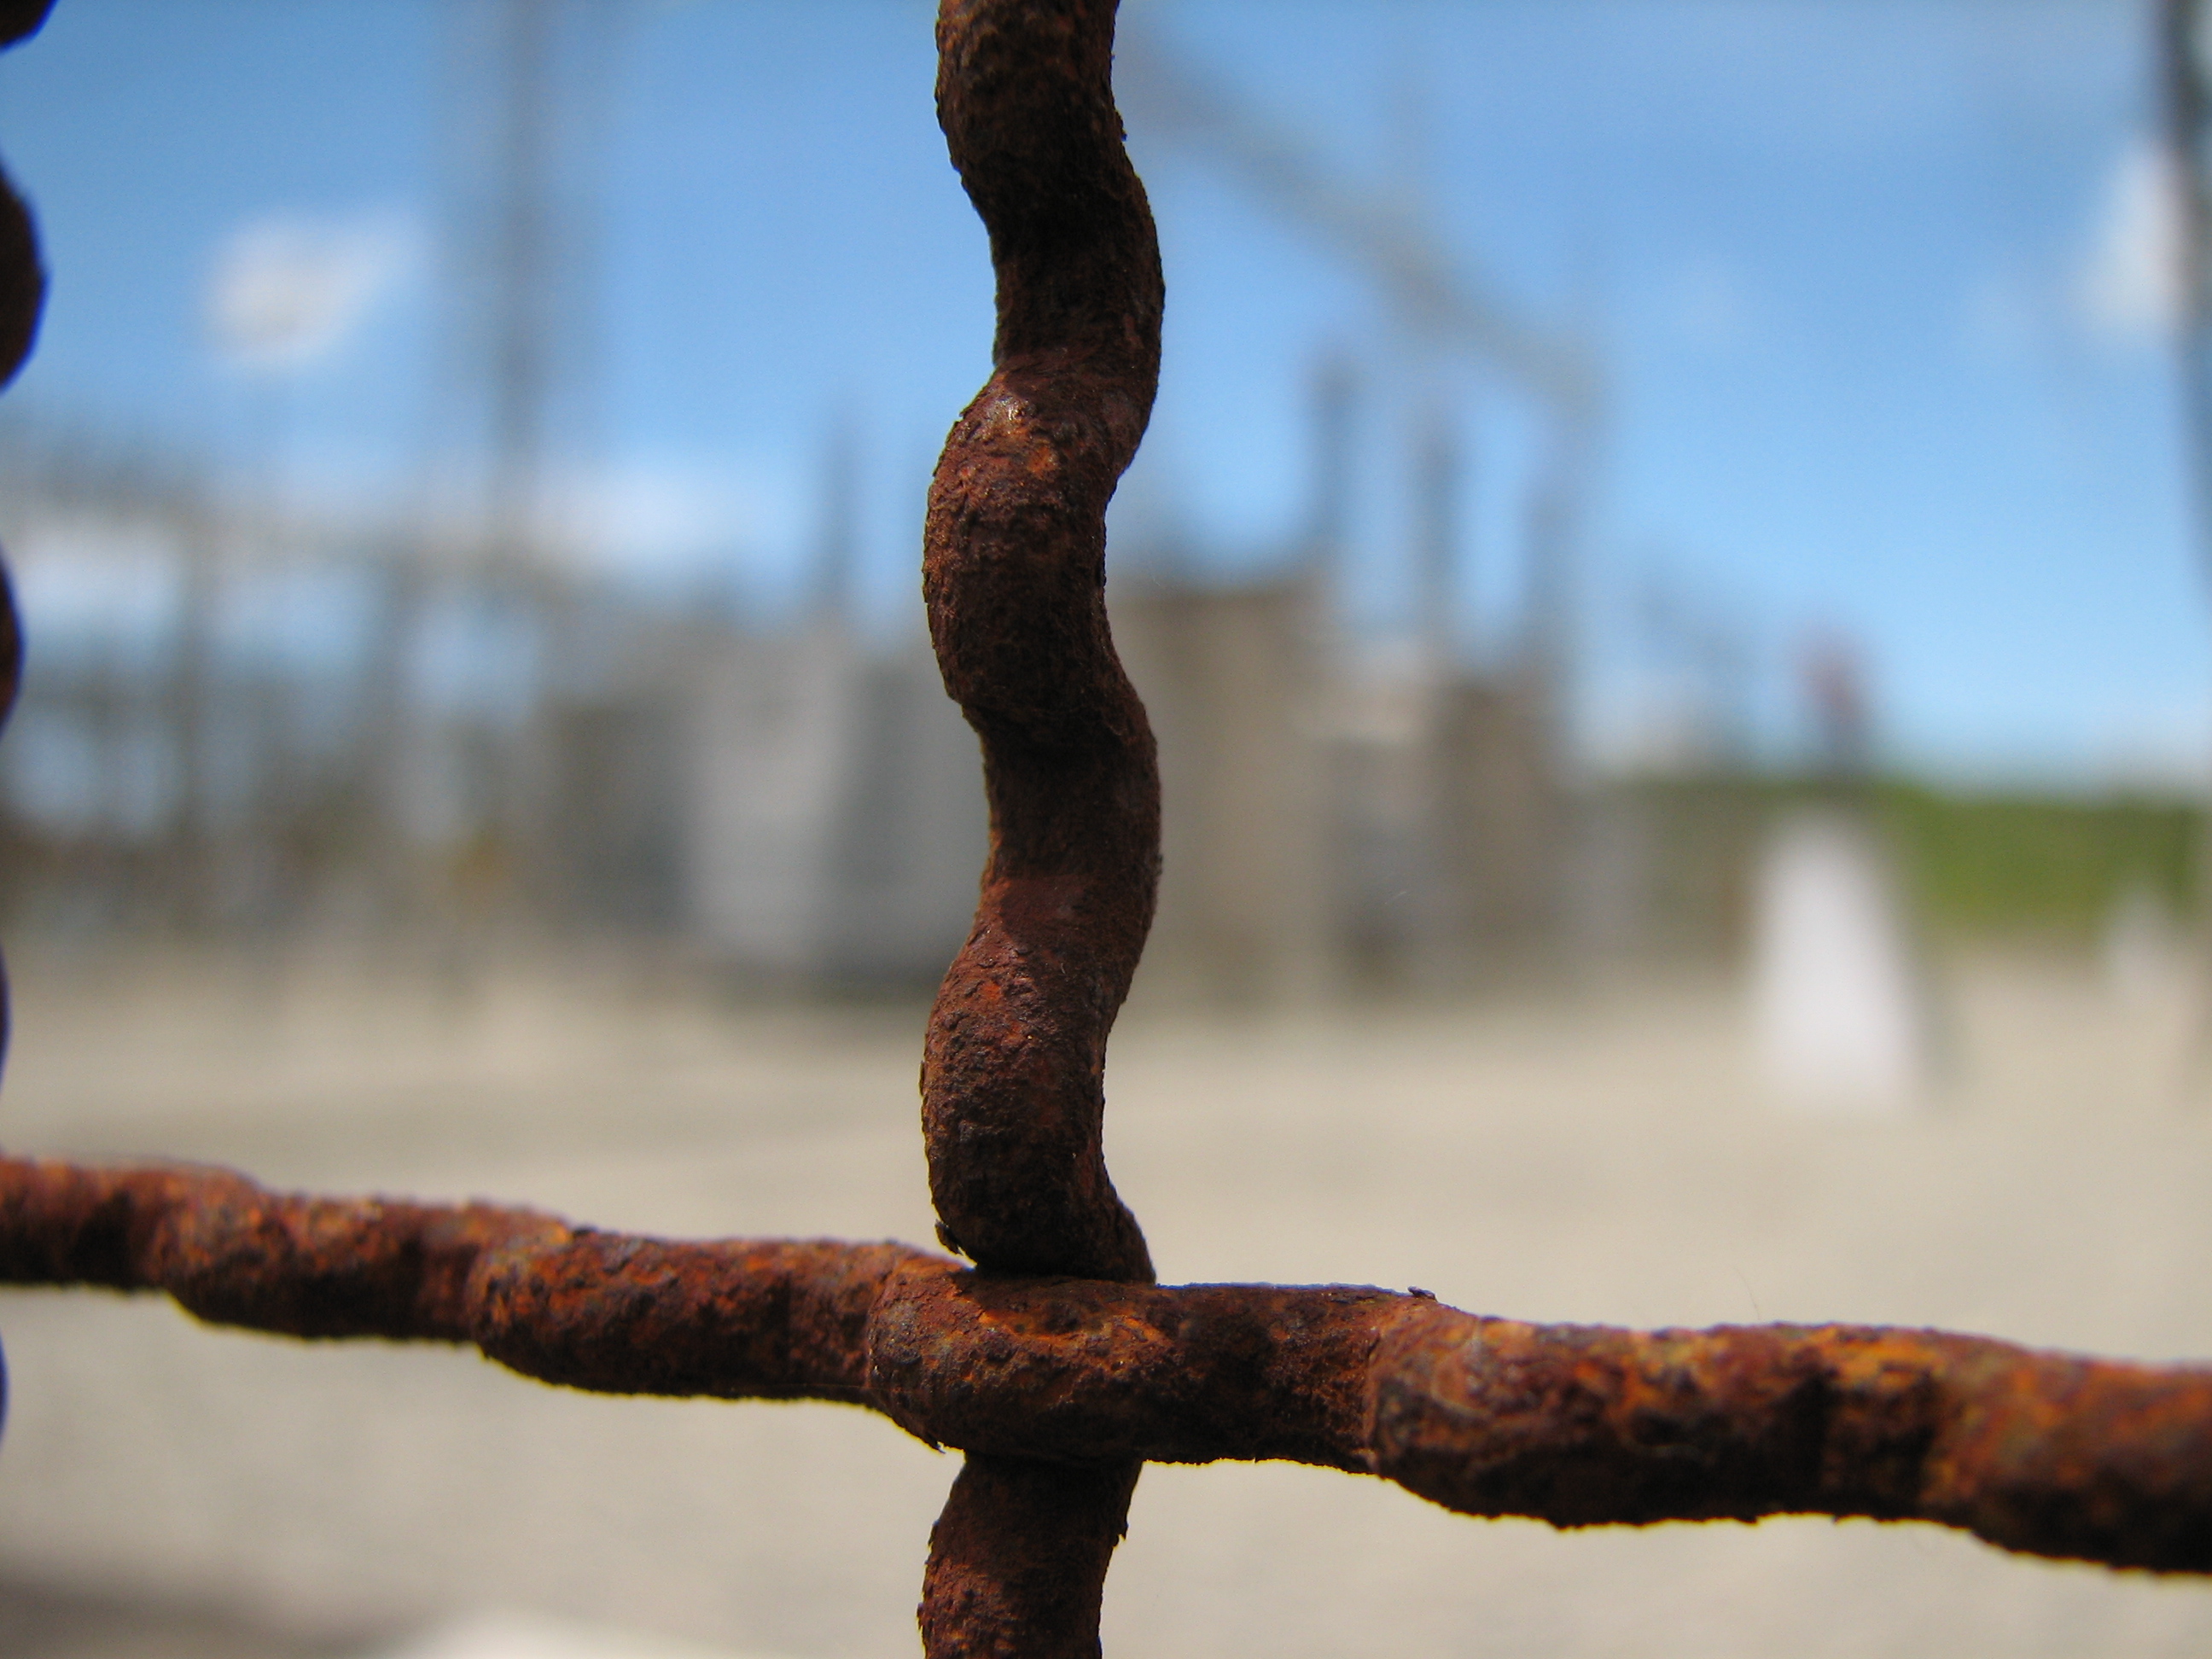
tree, nature, branch, wood, reflection, sculpture, grid, sergipe, chesf, substation, subesta o, electricalsubstation